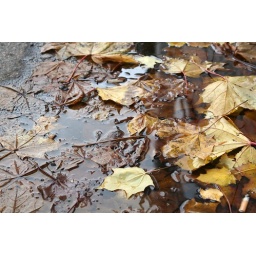
Leaves in water on the street